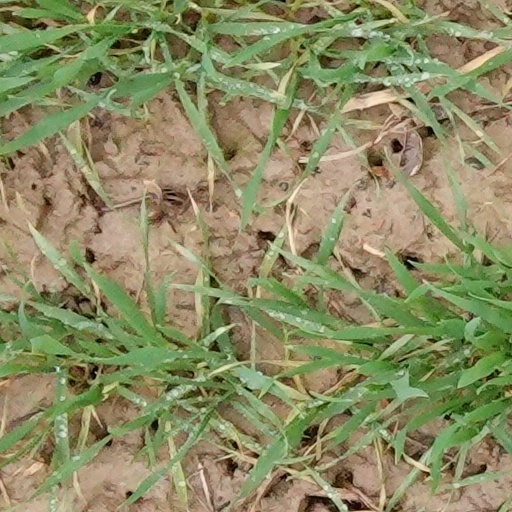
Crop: wheat